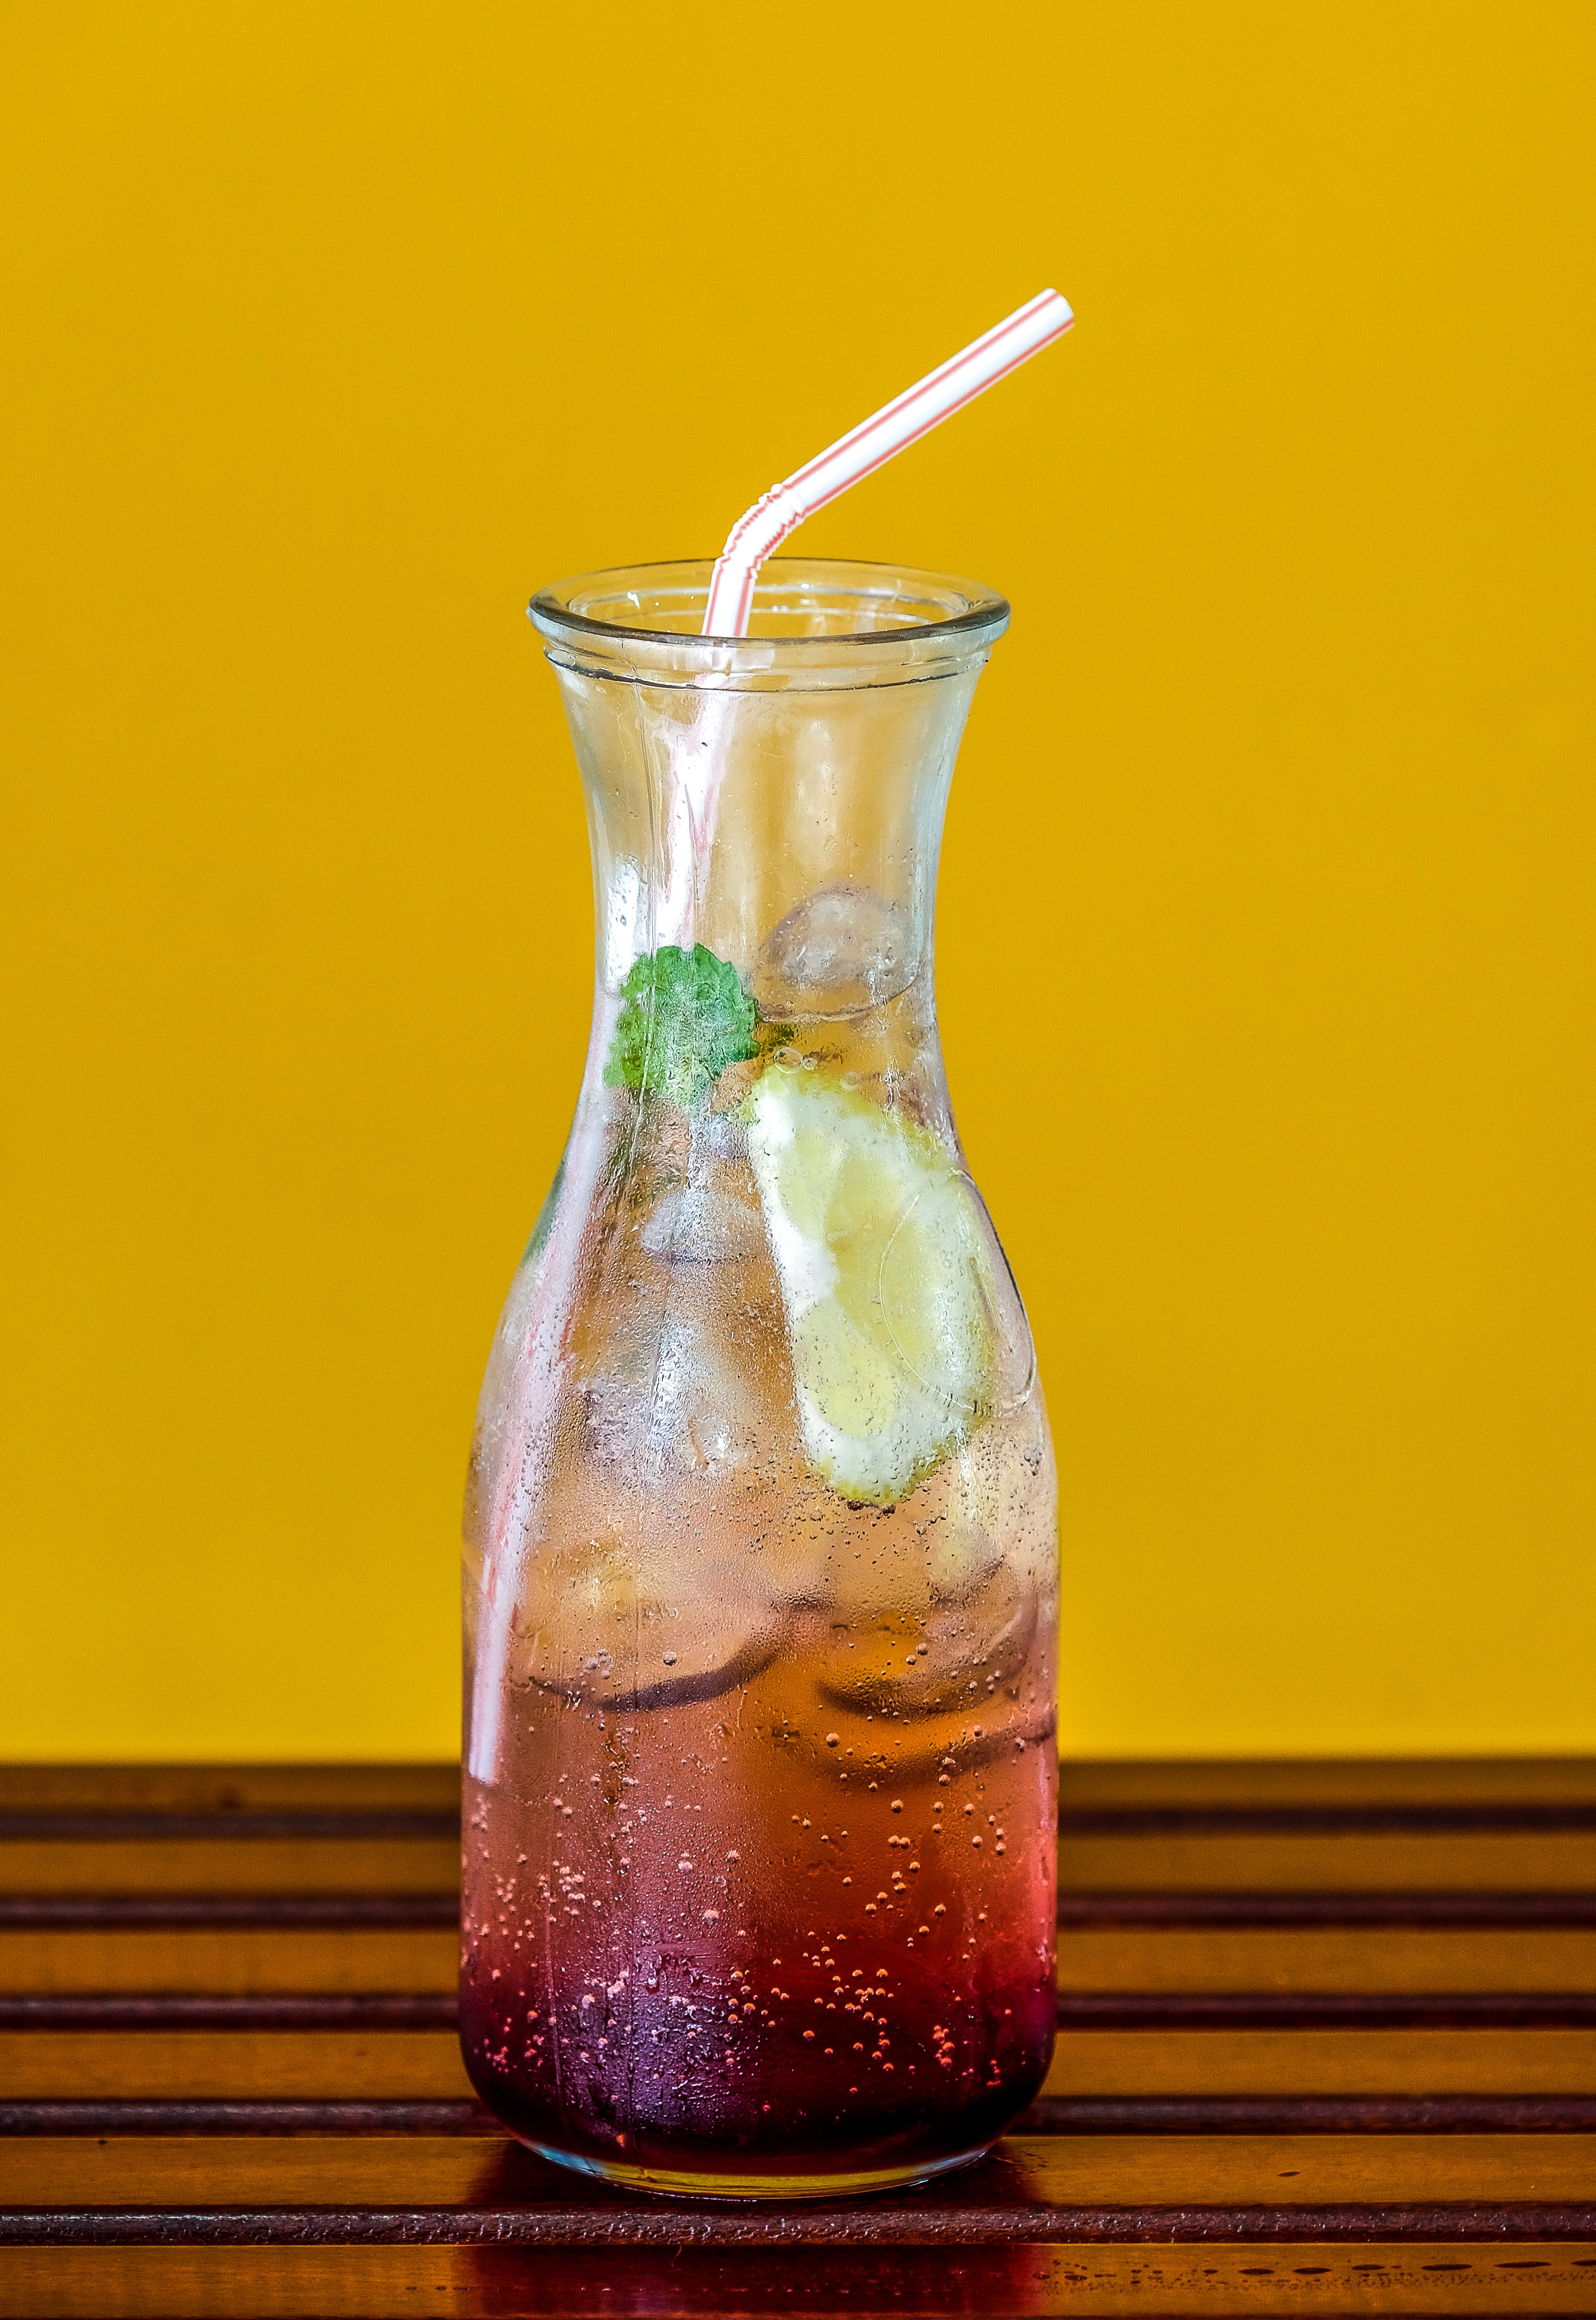
drink, iced tea, mason jar, non alcoholic beverage, juice, shrub, kombucha, lemonade, food, soft drink, italian soda, cocktail, ingredient, tea, distilled beverage, spritzer